Patrice Lumumba

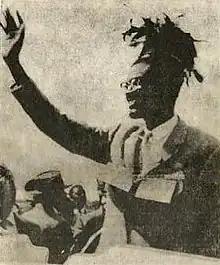
Lumumba waving to supporters,

Once it was apparent that Lumumba's bloc controlled parliament, several members of the opposition became eager to negotiate for a coalition government in order to share power. By 22 June 1960, Lumumba had a government list, but negotiations continued with Jean Bolikango, Albert Delvaux, and Kasa-Vubu. Lumumba reportedly offered the Alliance of Bakongo (ABAKO) the ministerial positions for foreign affairs and middle classes, but Kasa-Vubu instead demanded the ministry of finance, a minister of state, the secretary of state for the interior, and a written pledge of support from the MNC-L and its allies for his presidential candidacy. Kalonji was presented with the agriculture portfolio by Lumumba, which he rejected, although he was suitable due to his experience as an agricultural engineer. Adoula was also offered a ministerial position, but refused to accept it.